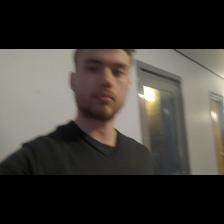
Label: Human